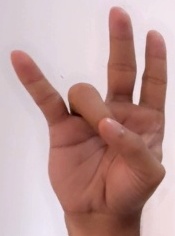
ASL sign: 7